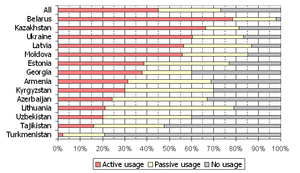
La langue russe dans les pays de l'ex-URSS. Note